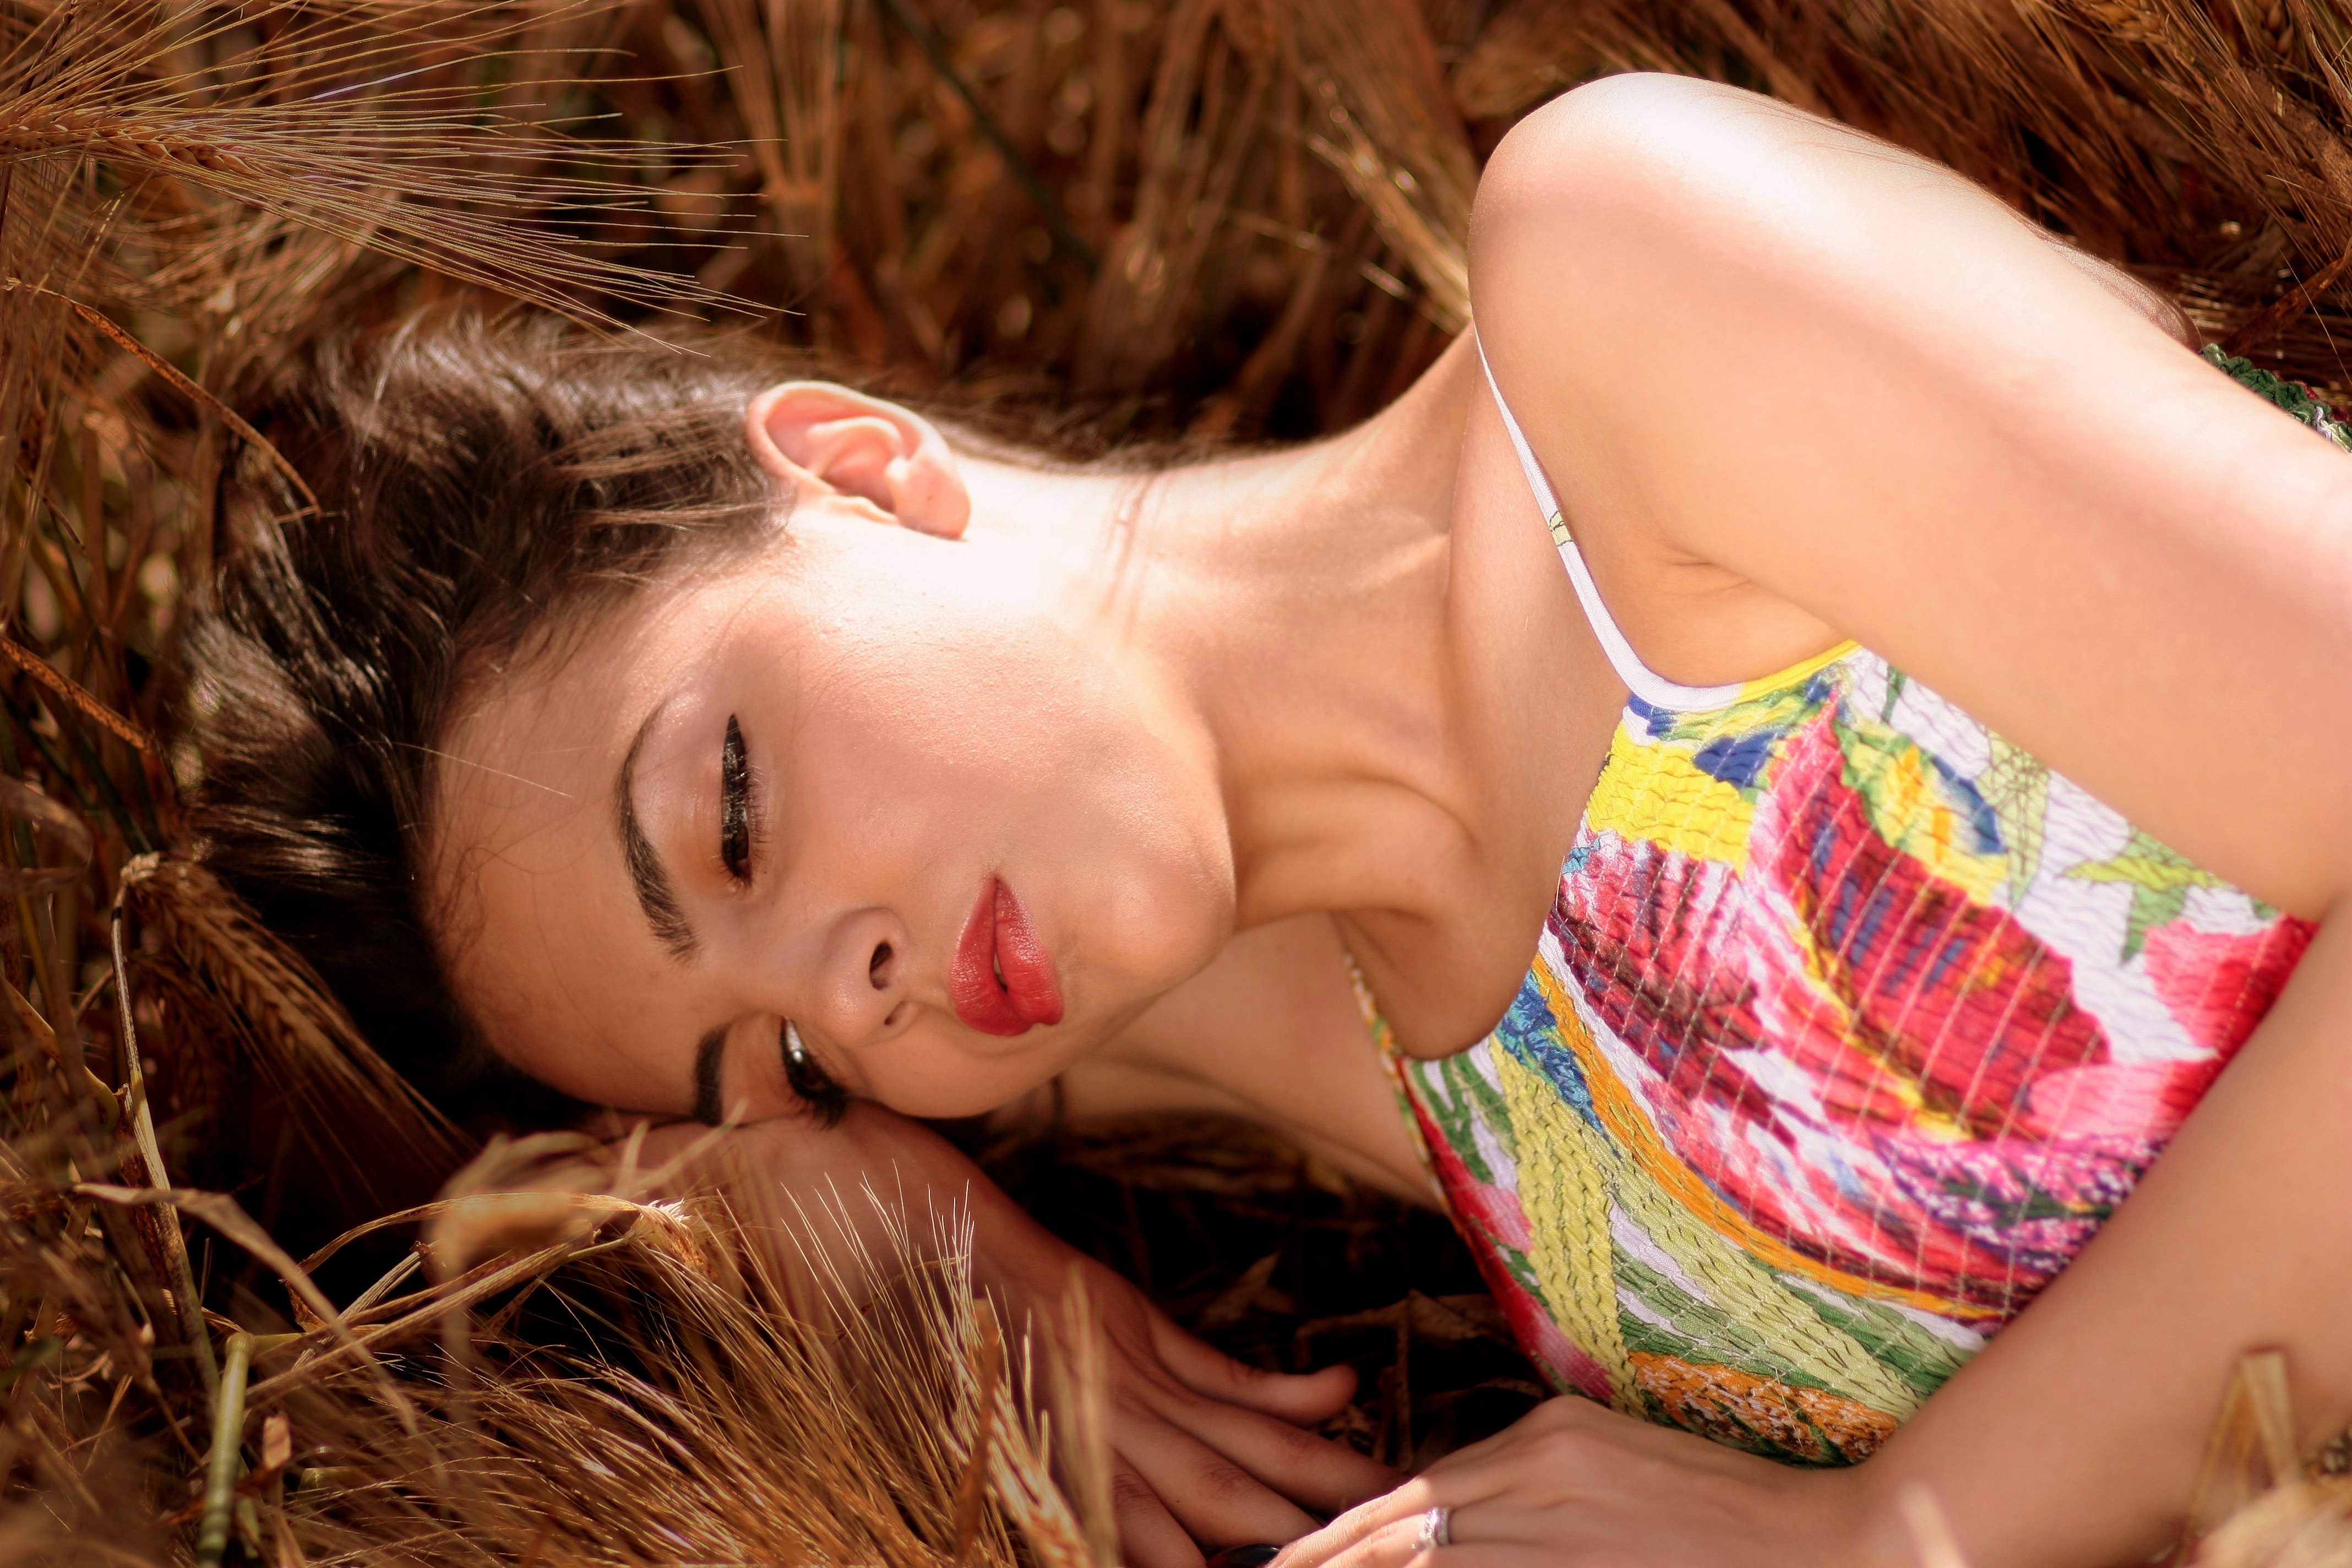
People in nature, hair, beauty, skin, nose, brown hair, lip, blond, long hair, photography, neck, model, photo shoot